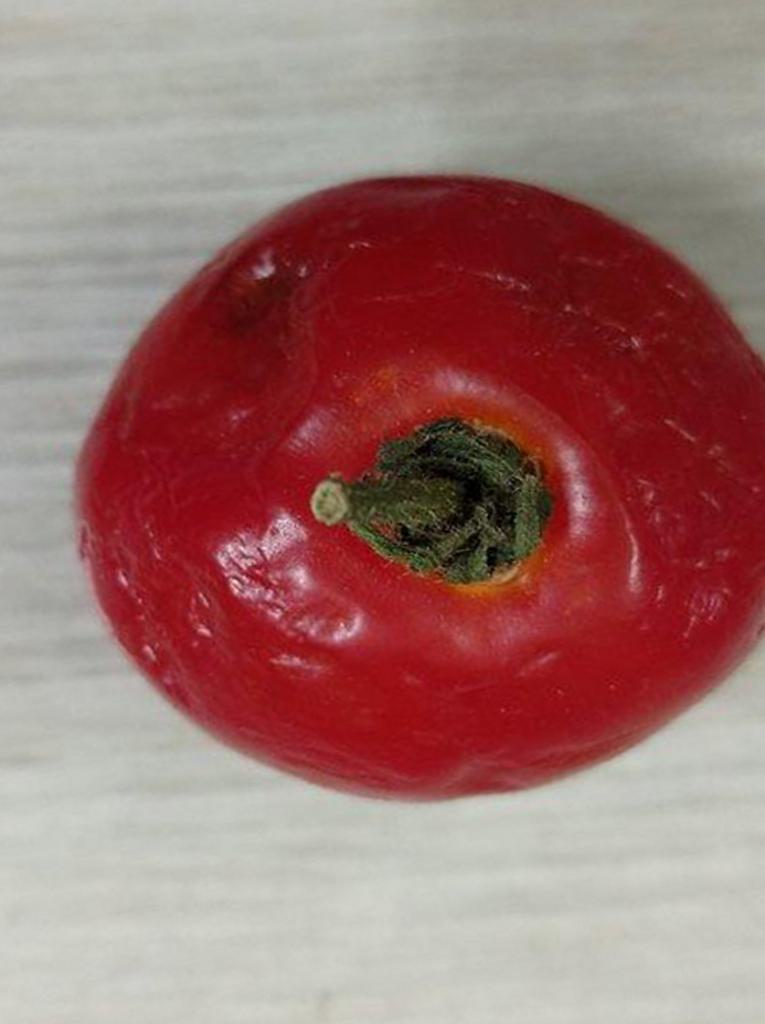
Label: Rotten